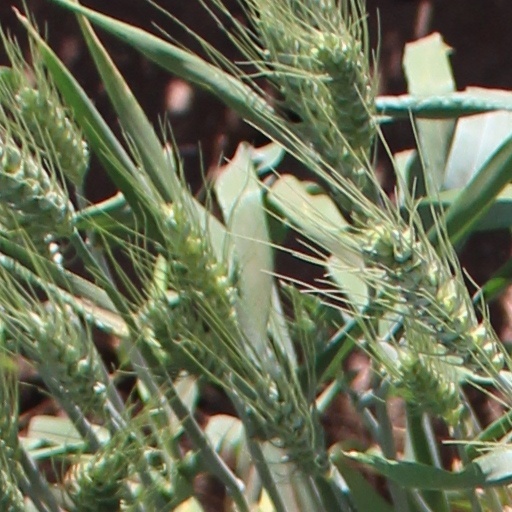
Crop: wheat